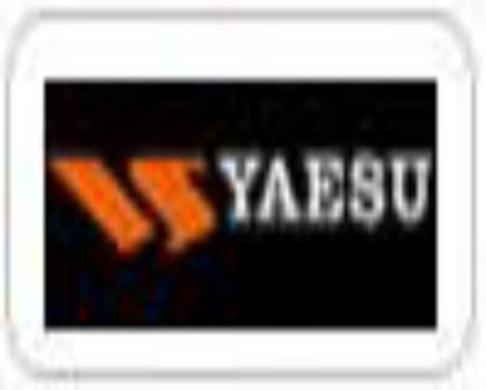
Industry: Electronic